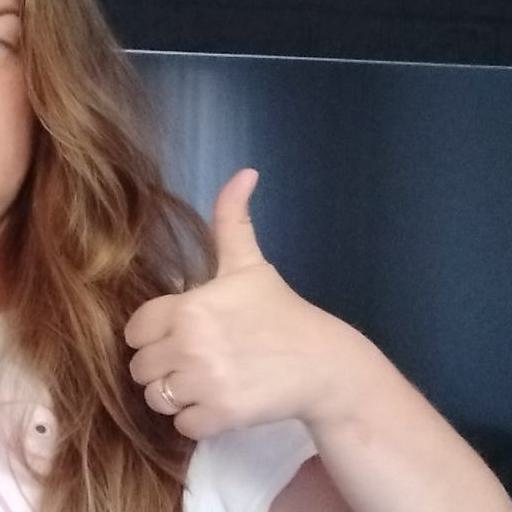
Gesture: like